William Flanagan (composer)

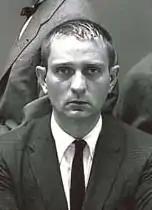
William Flanagan, 1961

William Flanagan (August 14, 1923 – September 1, 1969) was an American composer of the mid-twentieth century.